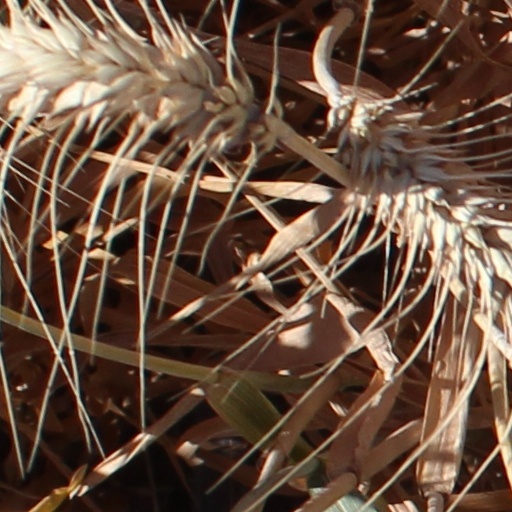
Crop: wheat